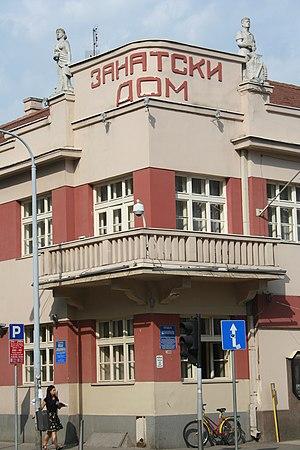
Les monuments culturels protégés constituent une catégorie de monuments de Serbie inscrits sur une liste de monuments bénéficiant de la protection de l'État. Il s'agit d'une troisième catégorie de monuments protégés classés, par leur importance, après les monuments culturels d'importance exceptionnelle et les monuments culturels de grande importance.
Cet article recense les monuments culturels du district de Mačva en Serbie.
Le bâtiment de la Maison des artisans à Šabac se trouve à Šabac, dans le district de Mačva, en Serbie. Il est inscrit sur la liste des monuments culturels protégés de la République de Serbie.